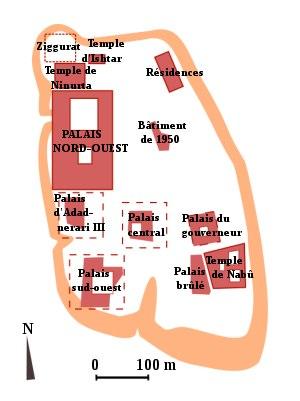
Nimroud est un site archéologique tirant son nom du personnage biblique Nimrod, sur lequel se trouvent les ruines de la cité assyrienne appelée Kalkhu. Ce tell est situé à l'est du Tigre, quelques kilomètres au nord de sa confluence avec le Zab supérieur. Kalkhu était située à 35 km de Ninive.